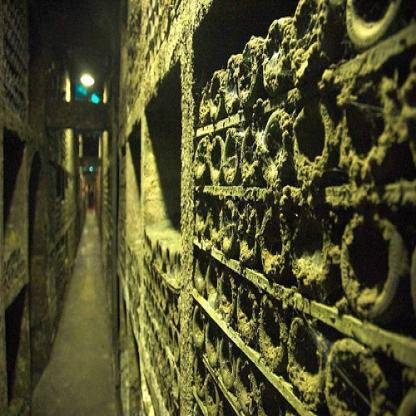
Scene: Indoor